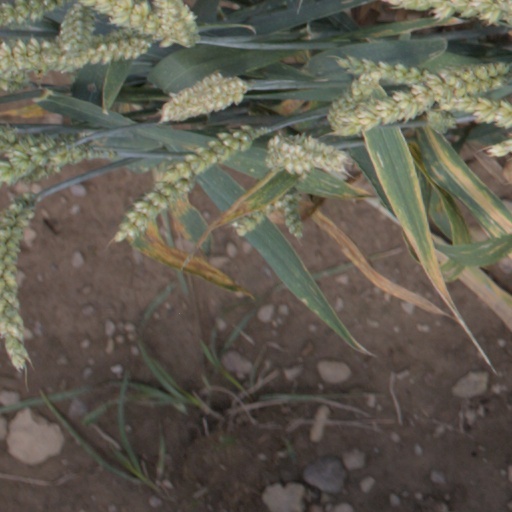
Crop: wheat